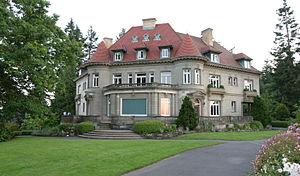
Henry Lewis Pittock était un homme d’affaires d’Oregon spécialisé dans le domaine de la presse, dans l’exploitation du bois et de la production de papier. Il fut un membre actif du parti républicain, un franc-maçon et un aventurier. On le considère comme le fondateur du célèbre quotidien The Oregonian bien que celui-ci existait déjà avant son rachat sous forme d’hebdomadaire. Il serait le premier homme à avoir escaladé le mont Hood bien que cette première ascension soit contestée avec Thomas J. Dryer.